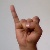
The image shows a hand gesture representing the letter 'I' in Indian Sign Language.